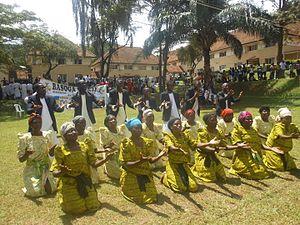
Les Soga sont une population bantoue d'Afrique de l'Est vivant au sud-est de l'Ouganda, entre le lac Kyoga, le Nil, le lac Victoria et la rivière Mpologoma. L'une des plus importantes communautés du pays, ils représentent environ 8 % de la population totale.